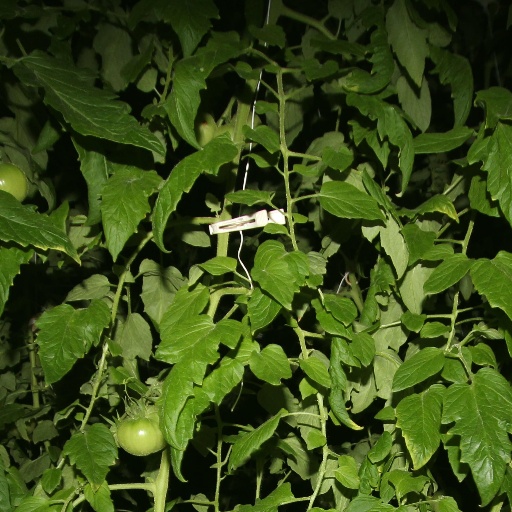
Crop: tomato